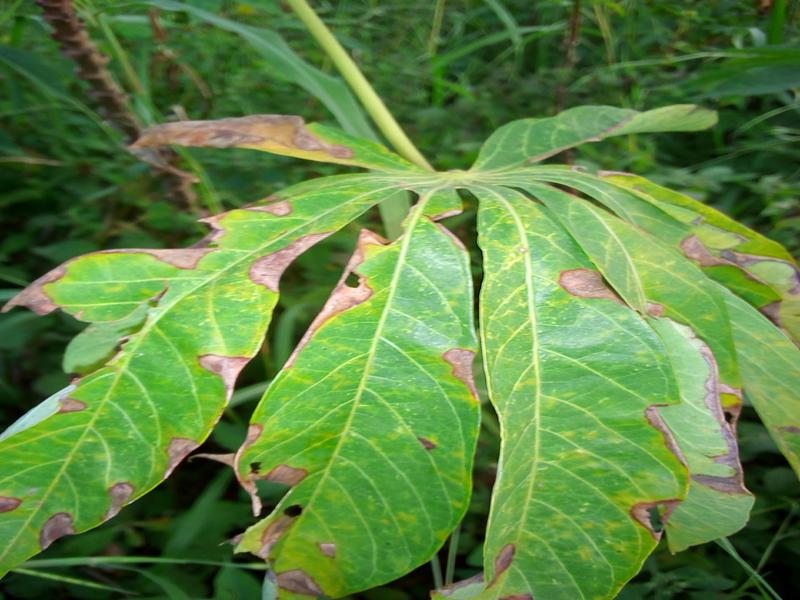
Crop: cassava
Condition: brown_streak_disease